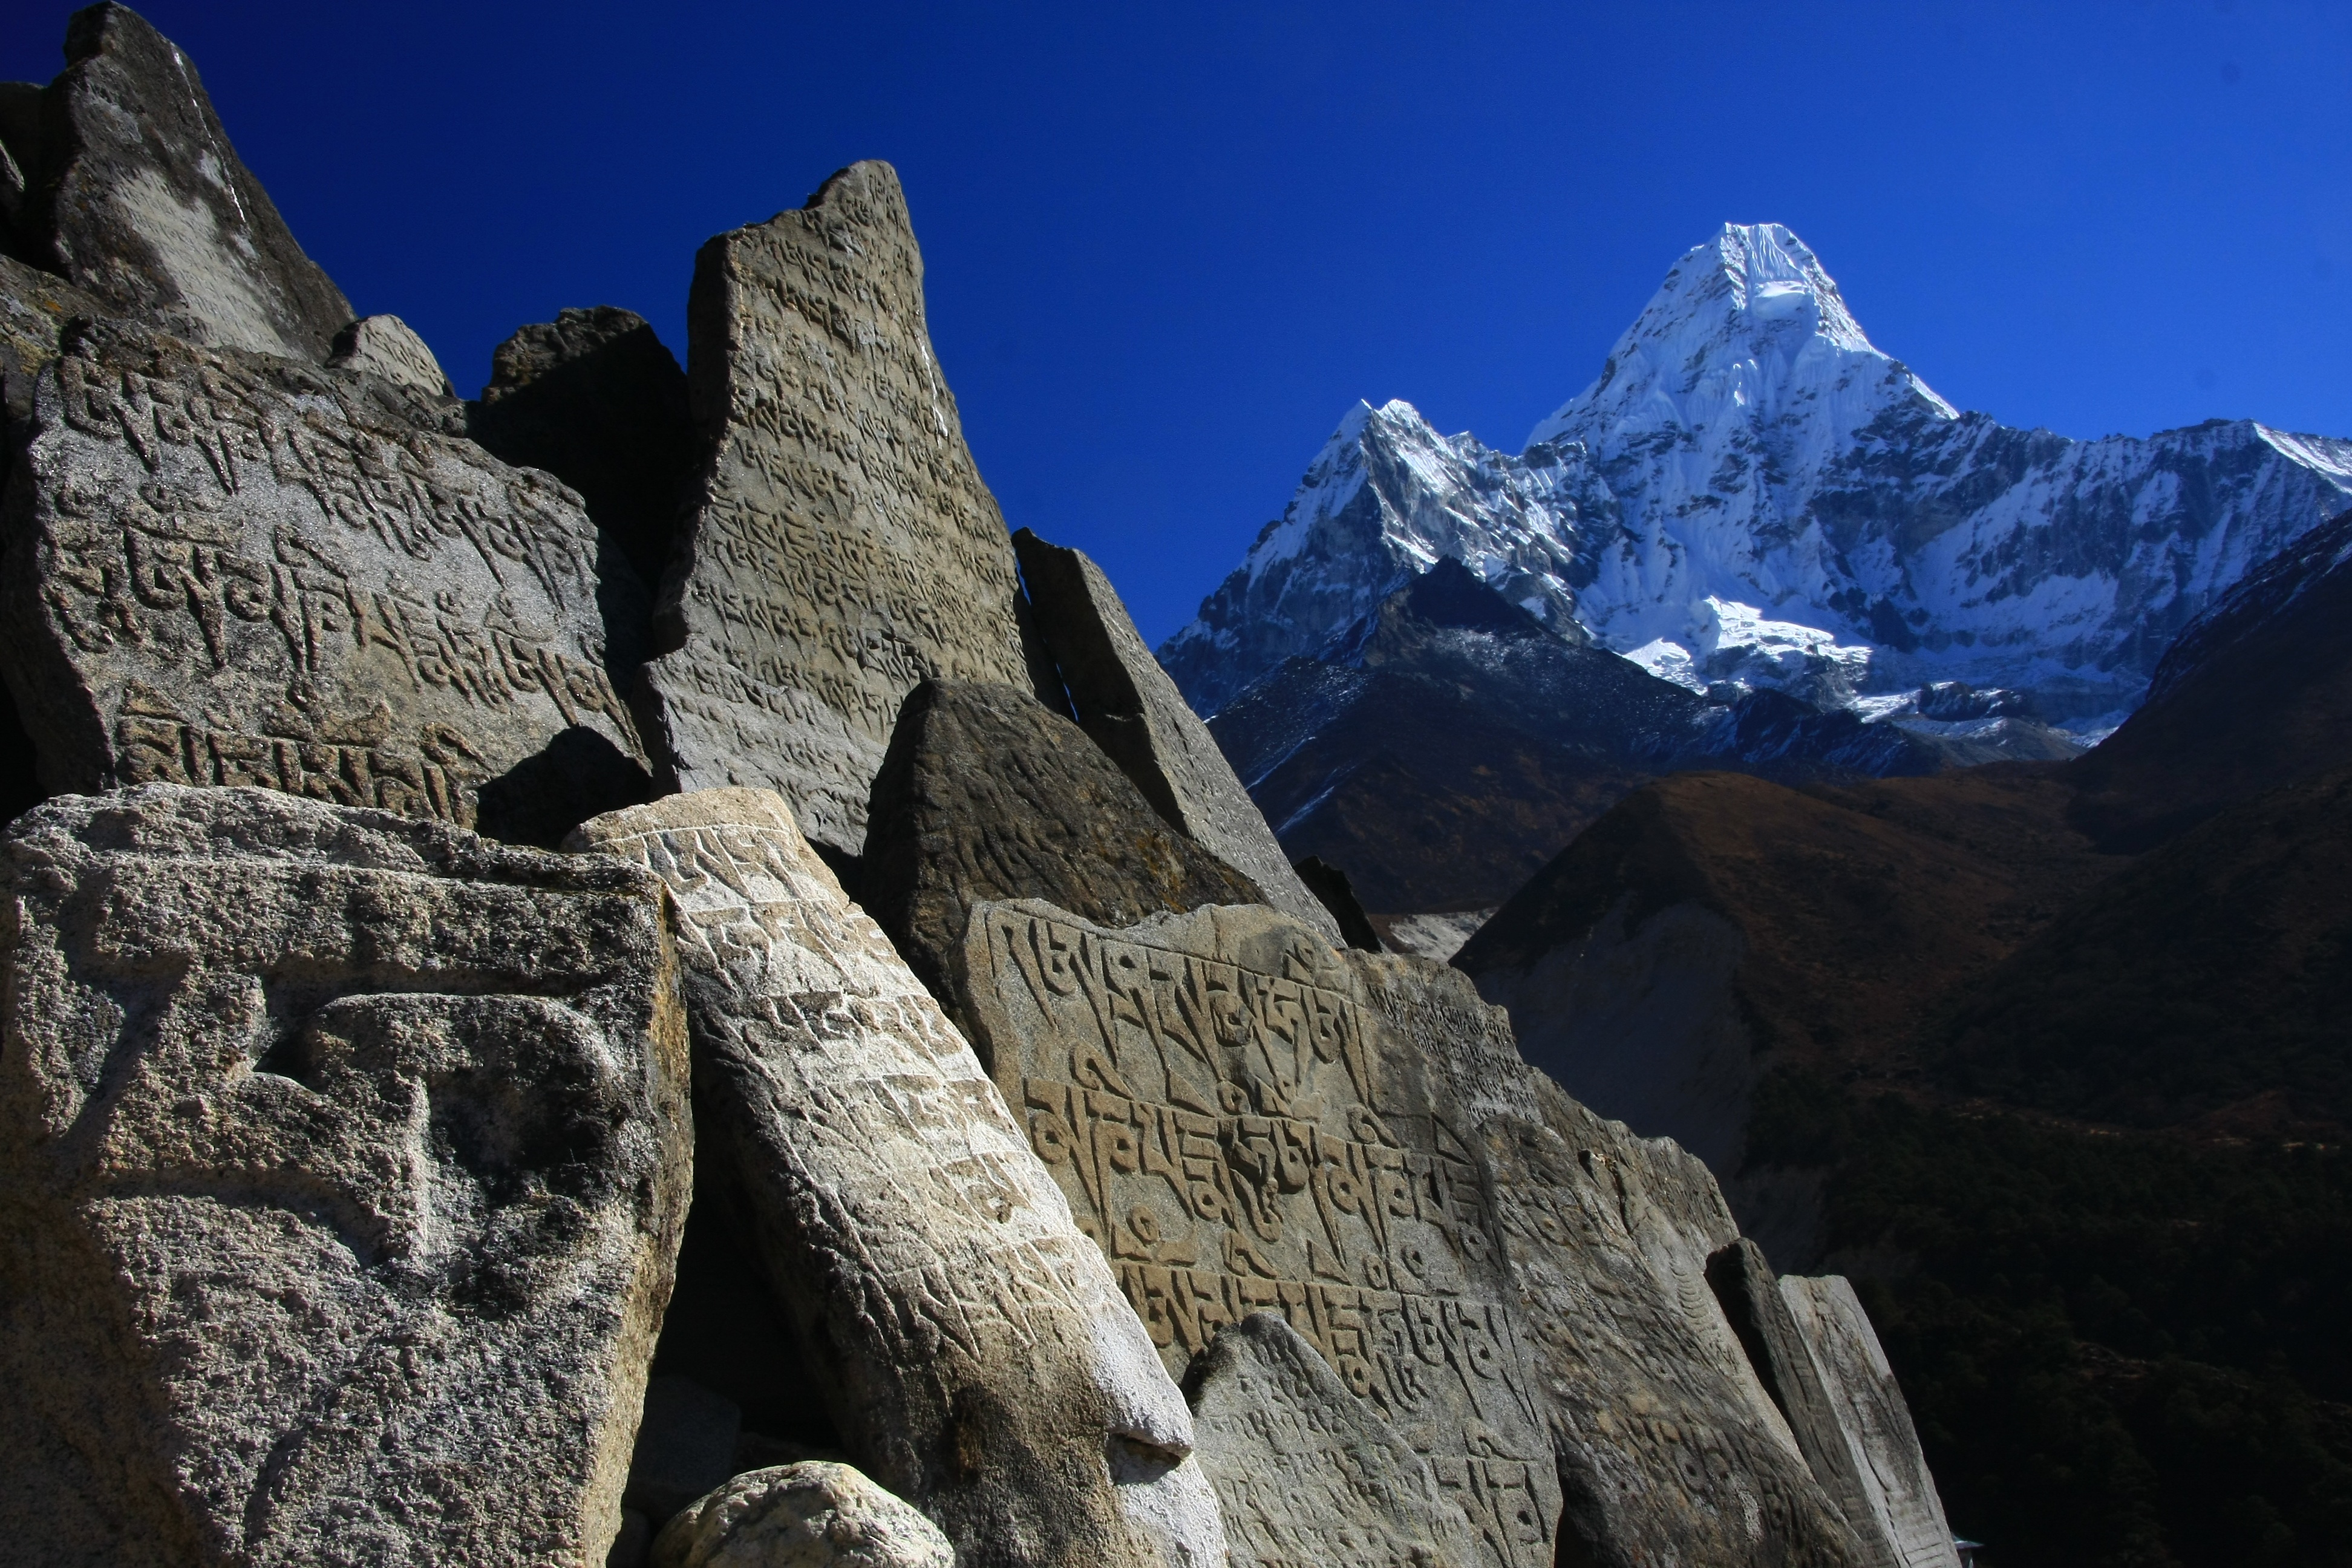
landscape, rock, wilderness, mountain, sky, adventure, mountain range, formation, terrain, national park, ridge, summit, nepal, massif, geology, outcrop, mountains, alps, badlands, escarpment, cirque, elevation, batholith, himalayas, ama dablam, mountainous landforms, glacial landform, ar te, mani stone, solu khumbu, mount scenery